Sayer Nunatak

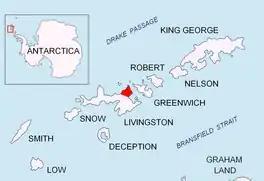
Location of Varna Peninsula on Livingston Island in the South Shetland Islands.

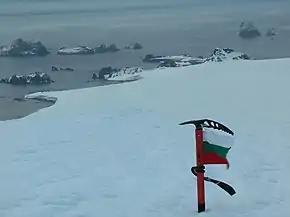
Sayer Nunatak (on the right) from Miziya Peak.

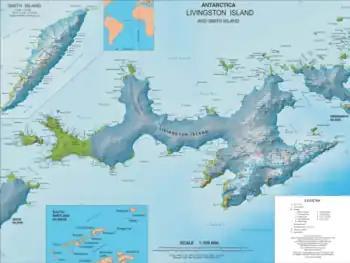
Topographic map of Livingston Island and Smith Island

Sayer Nunatak is a rocky peak rising to 210 m south of Williams Point on Varna Peninsula, at the north edge of the ice cap of Livingston Island in the South Shetland Islands, Antarctica. The nunatak is forming the north extremity of Vidin Heights and surmounting Dragon Cove to the northeast, Griffin Cove to the north-northwest and Charybdis Cove to the southwest.